Harmonie German Club

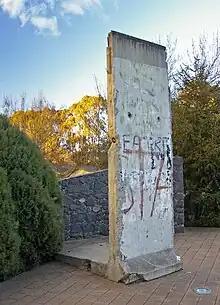
The section of the Berlin Wall outside the Harmonie German Club

Those Jennings Germans still in Canberra, along with other German expatriates, including some who had migrated to Australia to work on the Snowy Mountains Scheme, founded the Harmonie German Club in the Canberra suburb of Narrabundah.